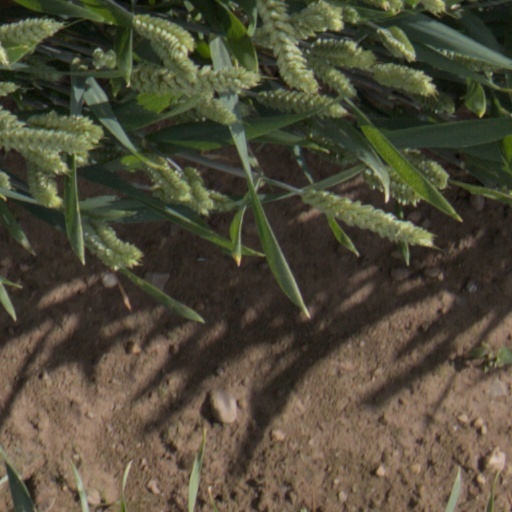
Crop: wheat